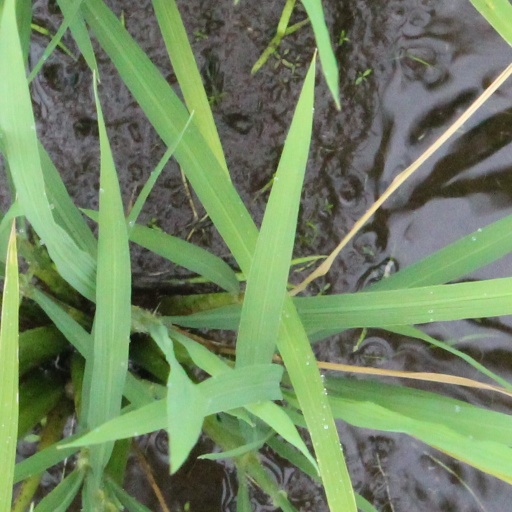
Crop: rice